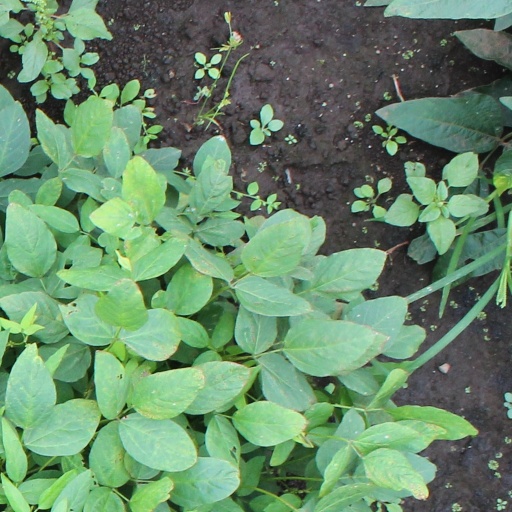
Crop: soybean